Queens (film)

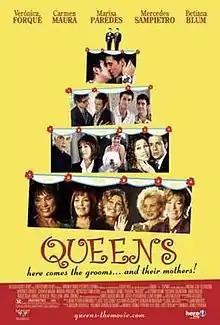
Theatrical release poster

Queens is a 2005 film directed by Manuel Gómez Pereira.